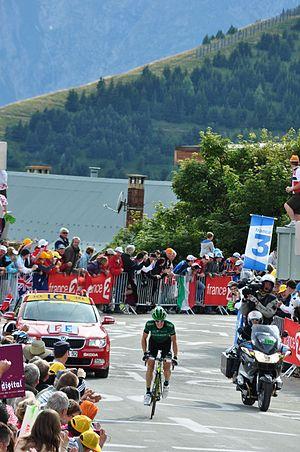
Pierre Rolland né le 10 octobre 1986 à Gien, est un coureur cycliste français. Professionnel depuis 2007, il est membre de l'équipe B&B Hotels-Vital Concept. Il remporte une étape à l'Alpe d'Huez et le classement du meilleur jeune lors du Tour de France 2011, puis une étape à La Toussuire lors du Tour de France 2012, qu'il termine à la huitième place du classement général. Il termine à la quatrième place du Tour d'Italie 2014. Il remporte également une étape du Tour d'Italie 2017 à Canazei.